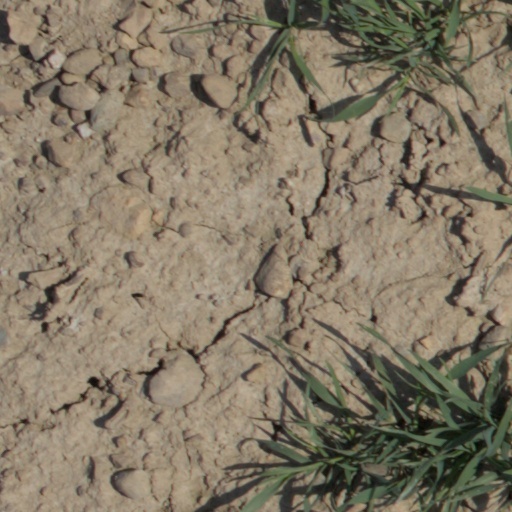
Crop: wheat